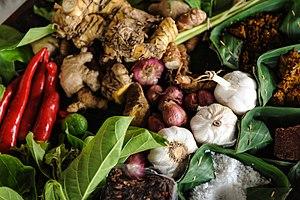
Le bumbu est un mot indonésien pour désigner un mélange d'épices, et désigne plus généralement des mélanges d'épices, des sauces et des pâtes d'assaisonnement. On le trouve très généralement dans la cuisine indonésienne et ses recettes varient dans la cuisine balinaise, javanaise, soudanaise, padang, de Batak et de Manado. Il est utilisé sur de la viande, de la volaille, des produits de la mer et des légumes ; en ragoût, soupe, barbecue, sotos, gulai, ainsi qu'en assaisonnement typique dans les nouilles instantanées indonésiennes.